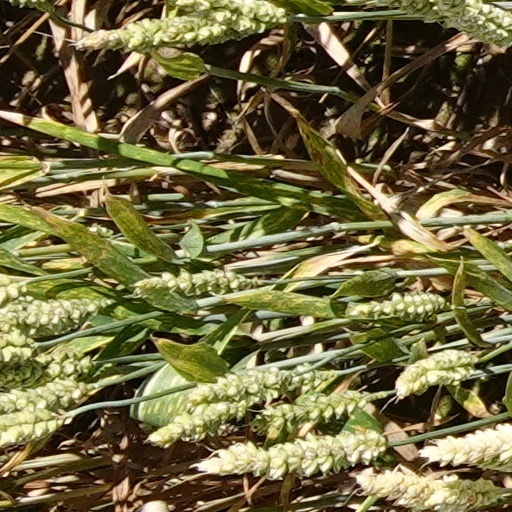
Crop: wheat